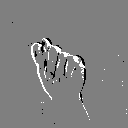
ASL letter: t